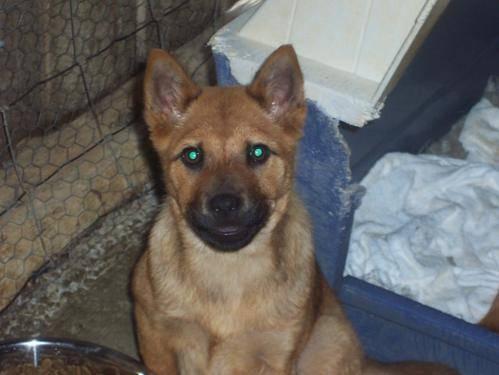
dog